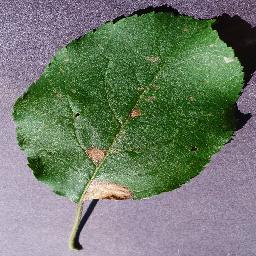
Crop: apple
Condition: black_rot